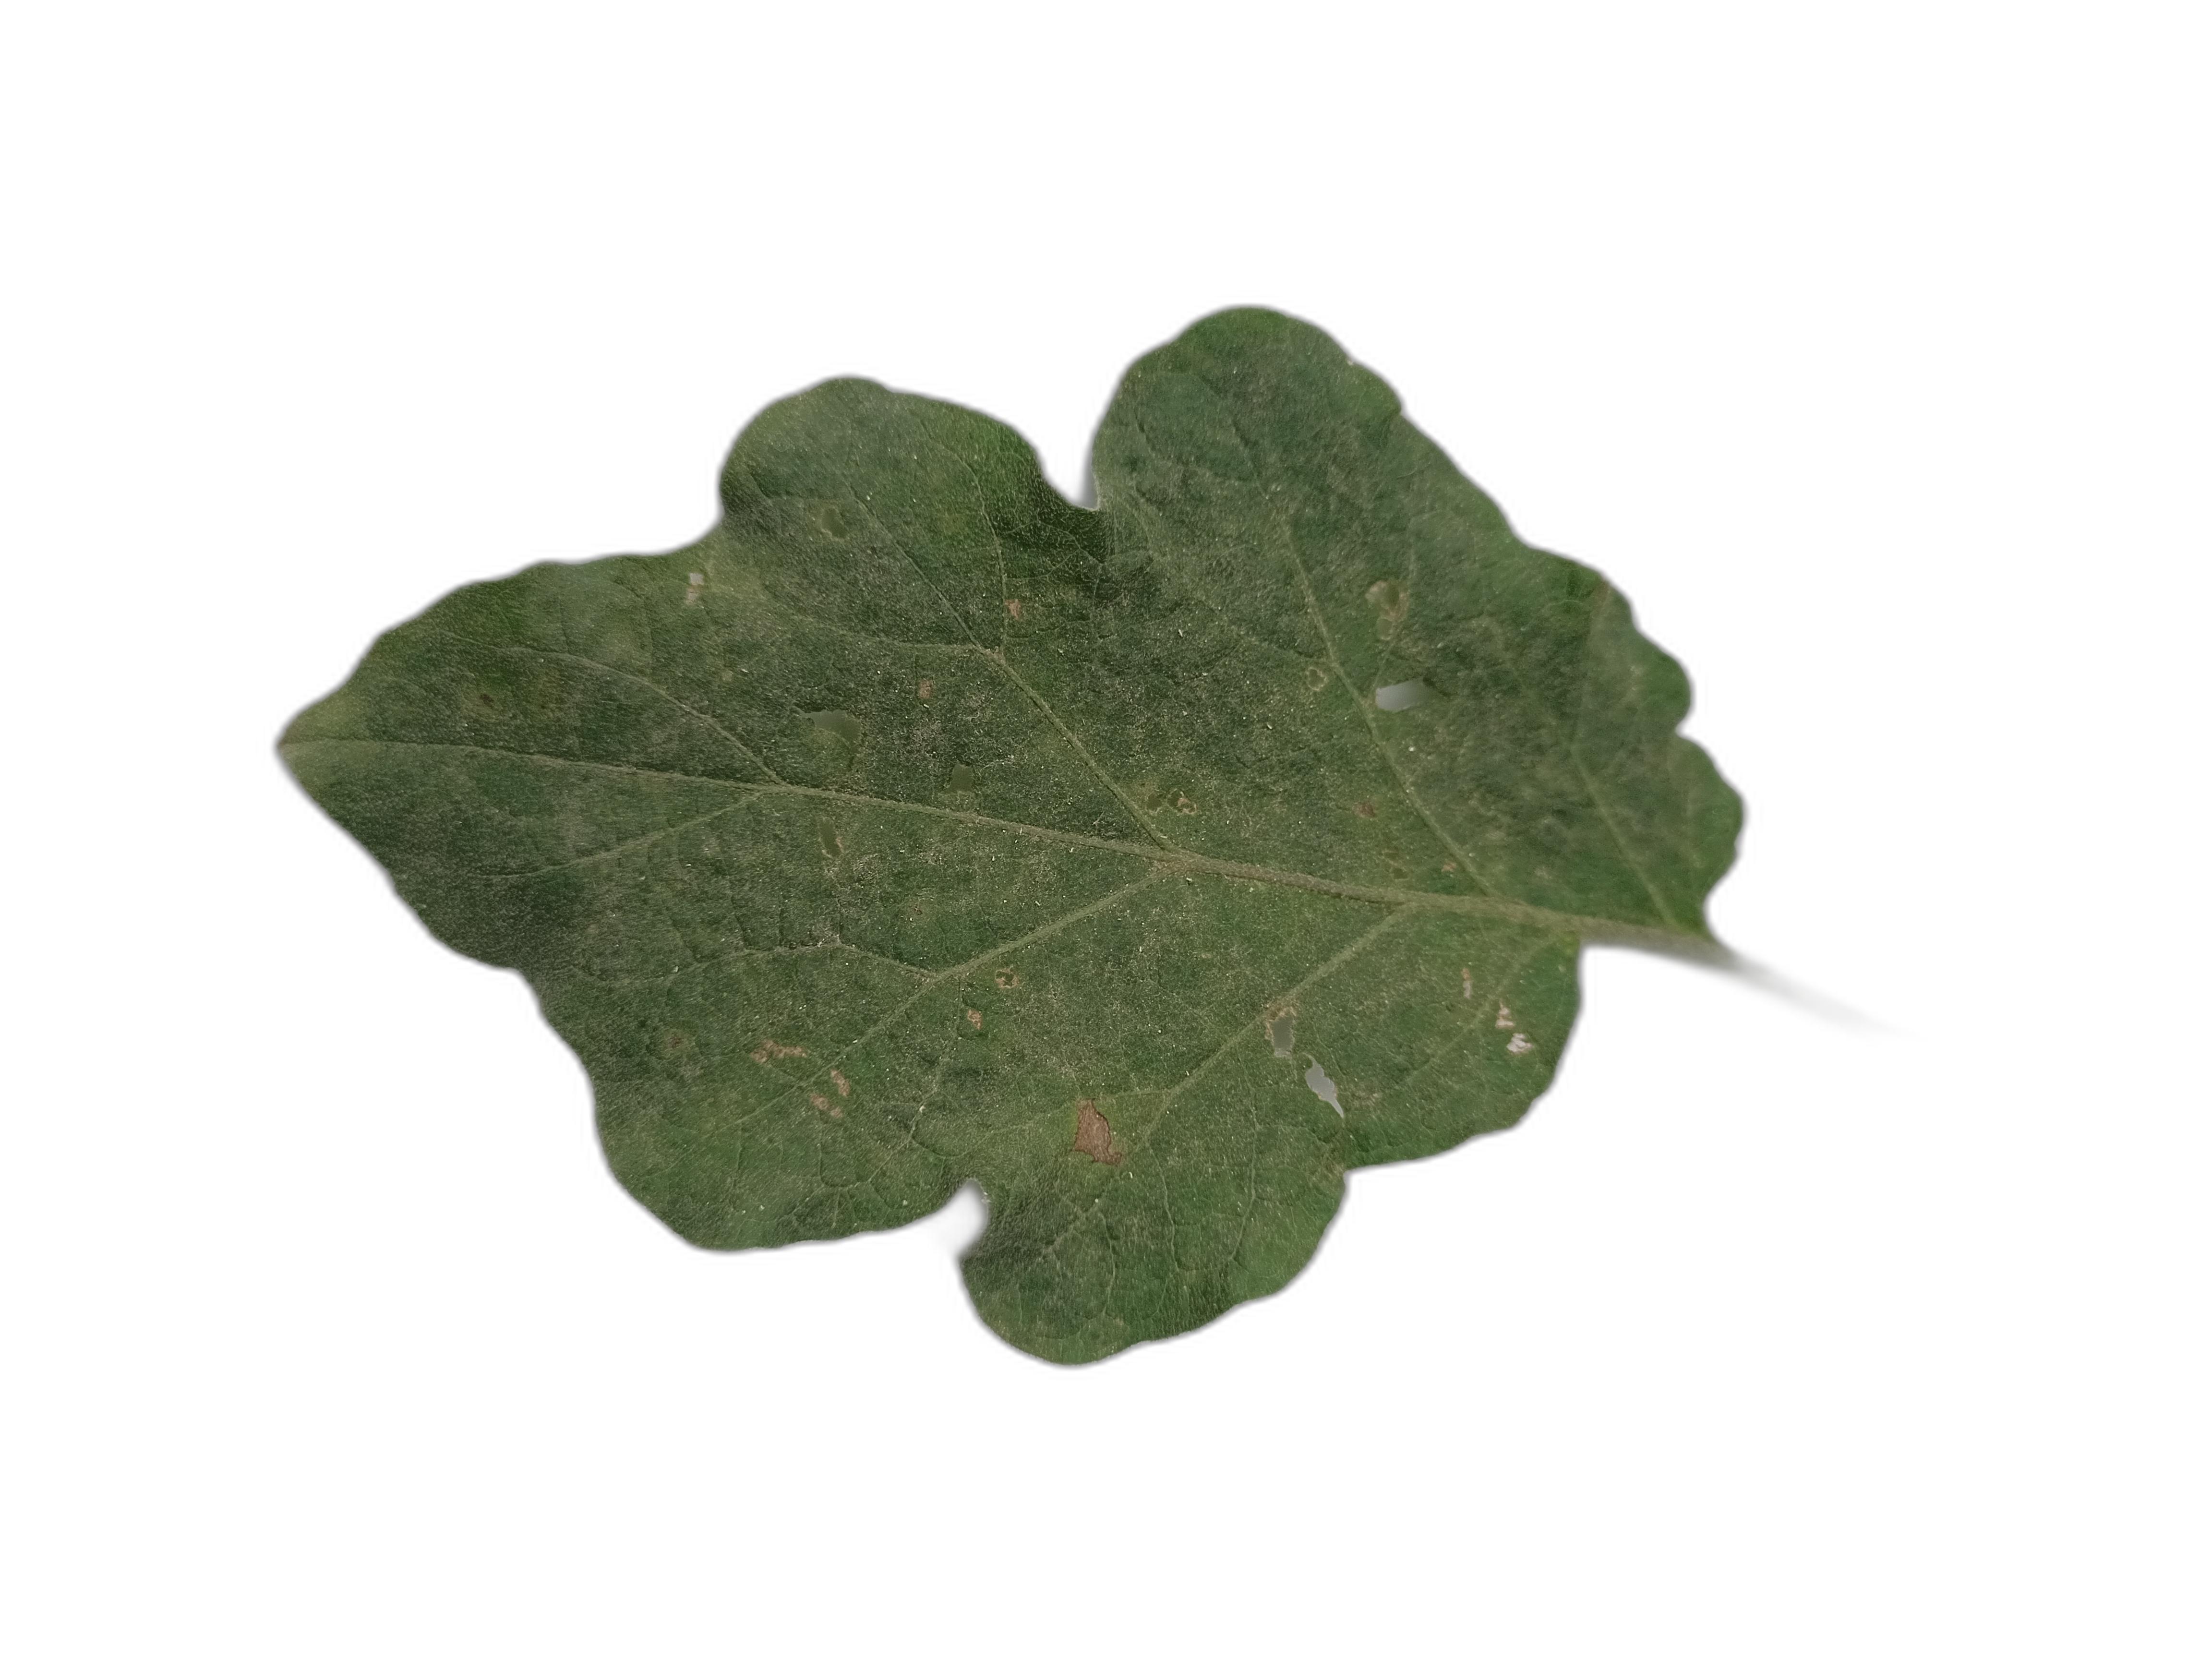
Label: Leaf Spot Disease